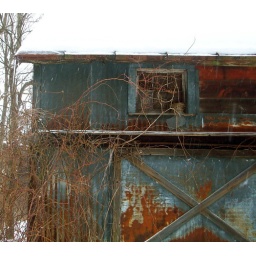
A bird has tucked her nest in the safety of the window ledge.